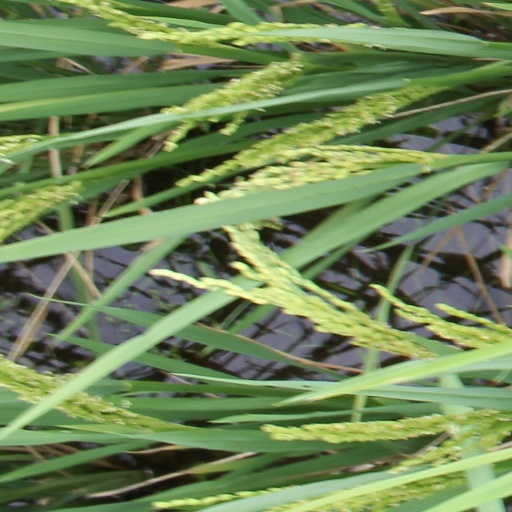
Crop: rice